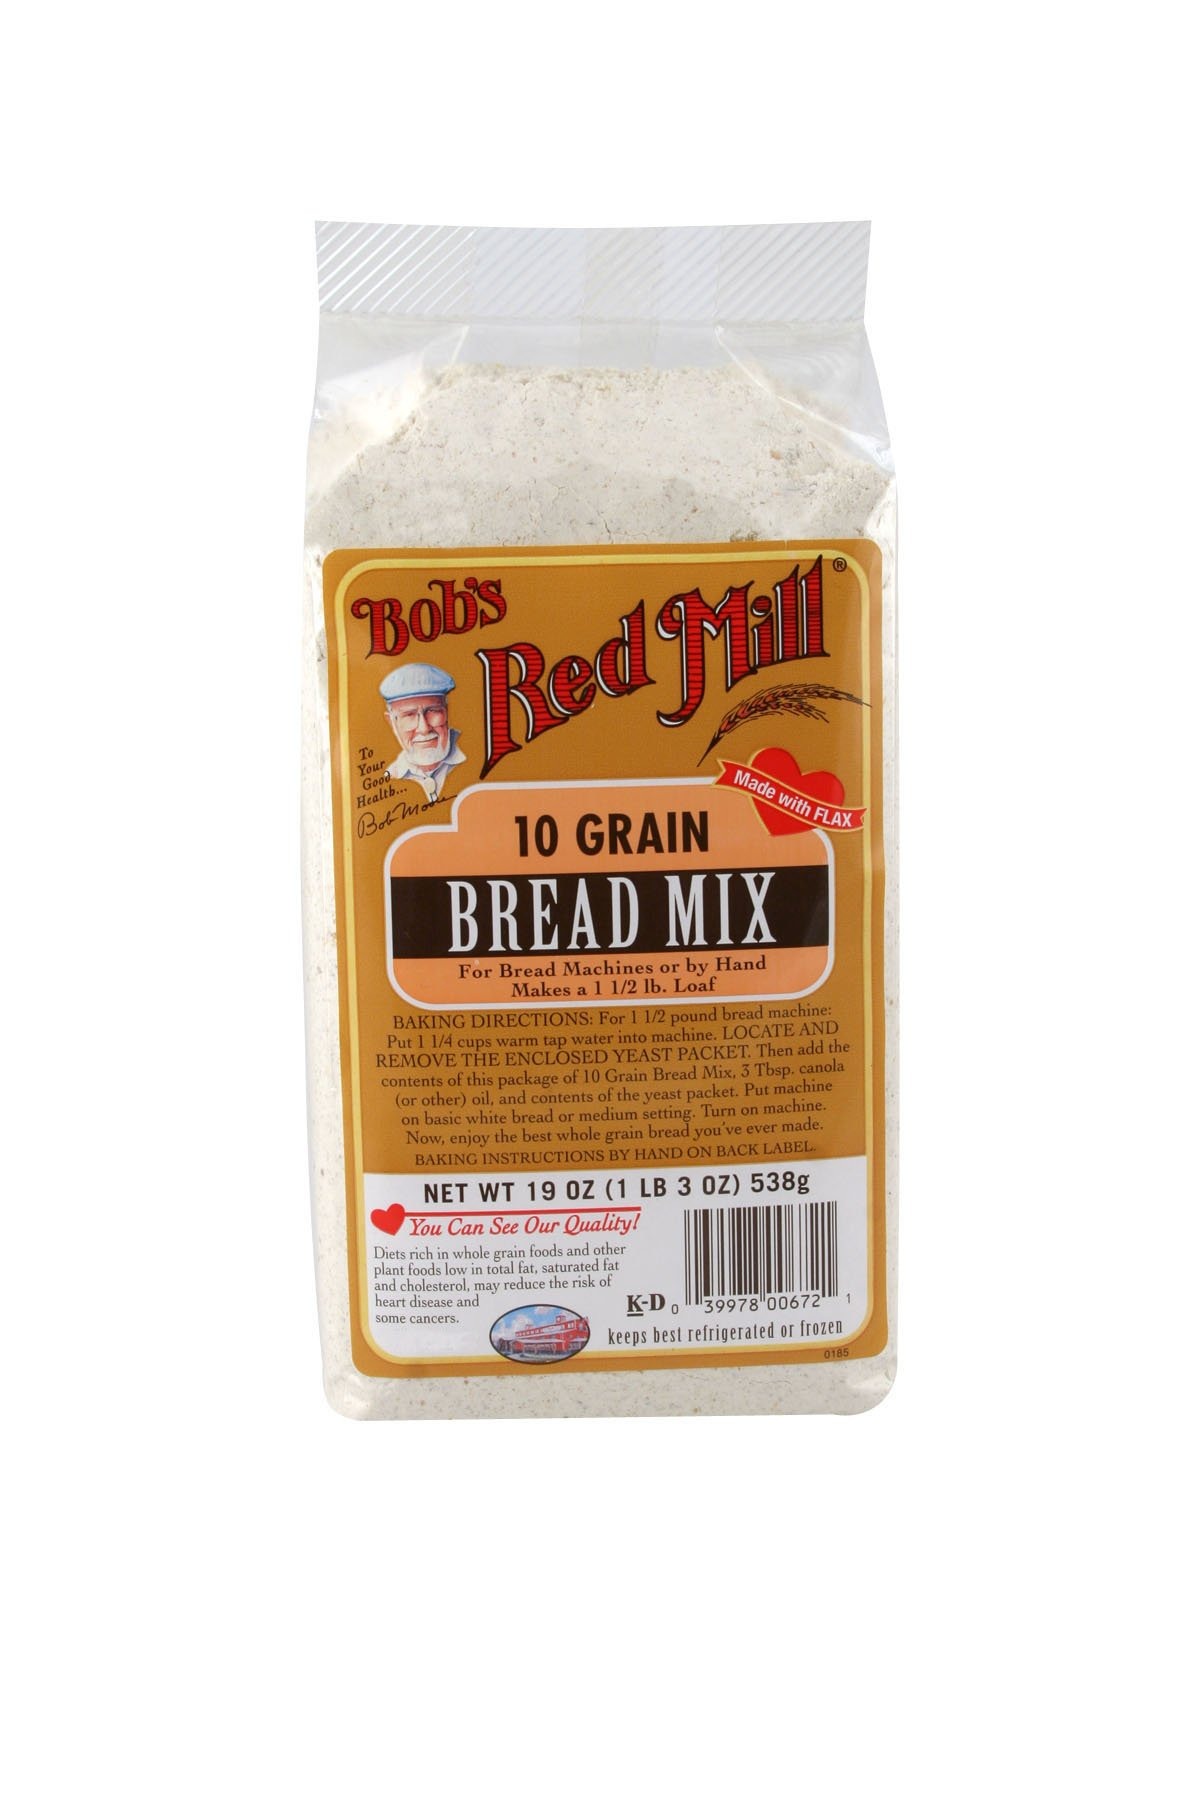
Item Name: Bob's Red Mill 10 Grain Bread Mix, 19 Ounce
Bullet Point 1: One, 19 oz. bag (1.1875 lbs.)
Bullet Point 2: Vegetarian; Kosher Pareve
Bullet Point 3: Whole grain ingredients
Bullet Point 4: Easy to follow instructions
Bullet Point 5: 7g protein per serving
Value: 19.0
Unit: Ounce

Price: 8.87